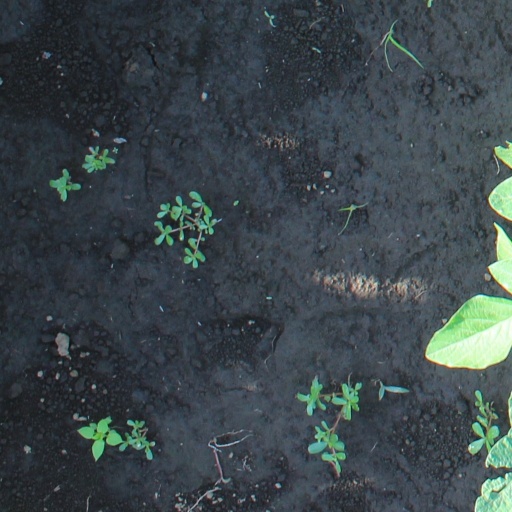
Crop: soybean